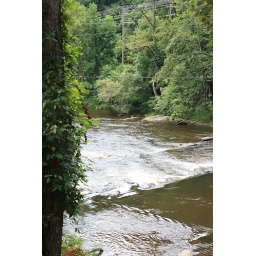
A view river that the water feature in the shopping strip in Cherokee North Carolina ran into